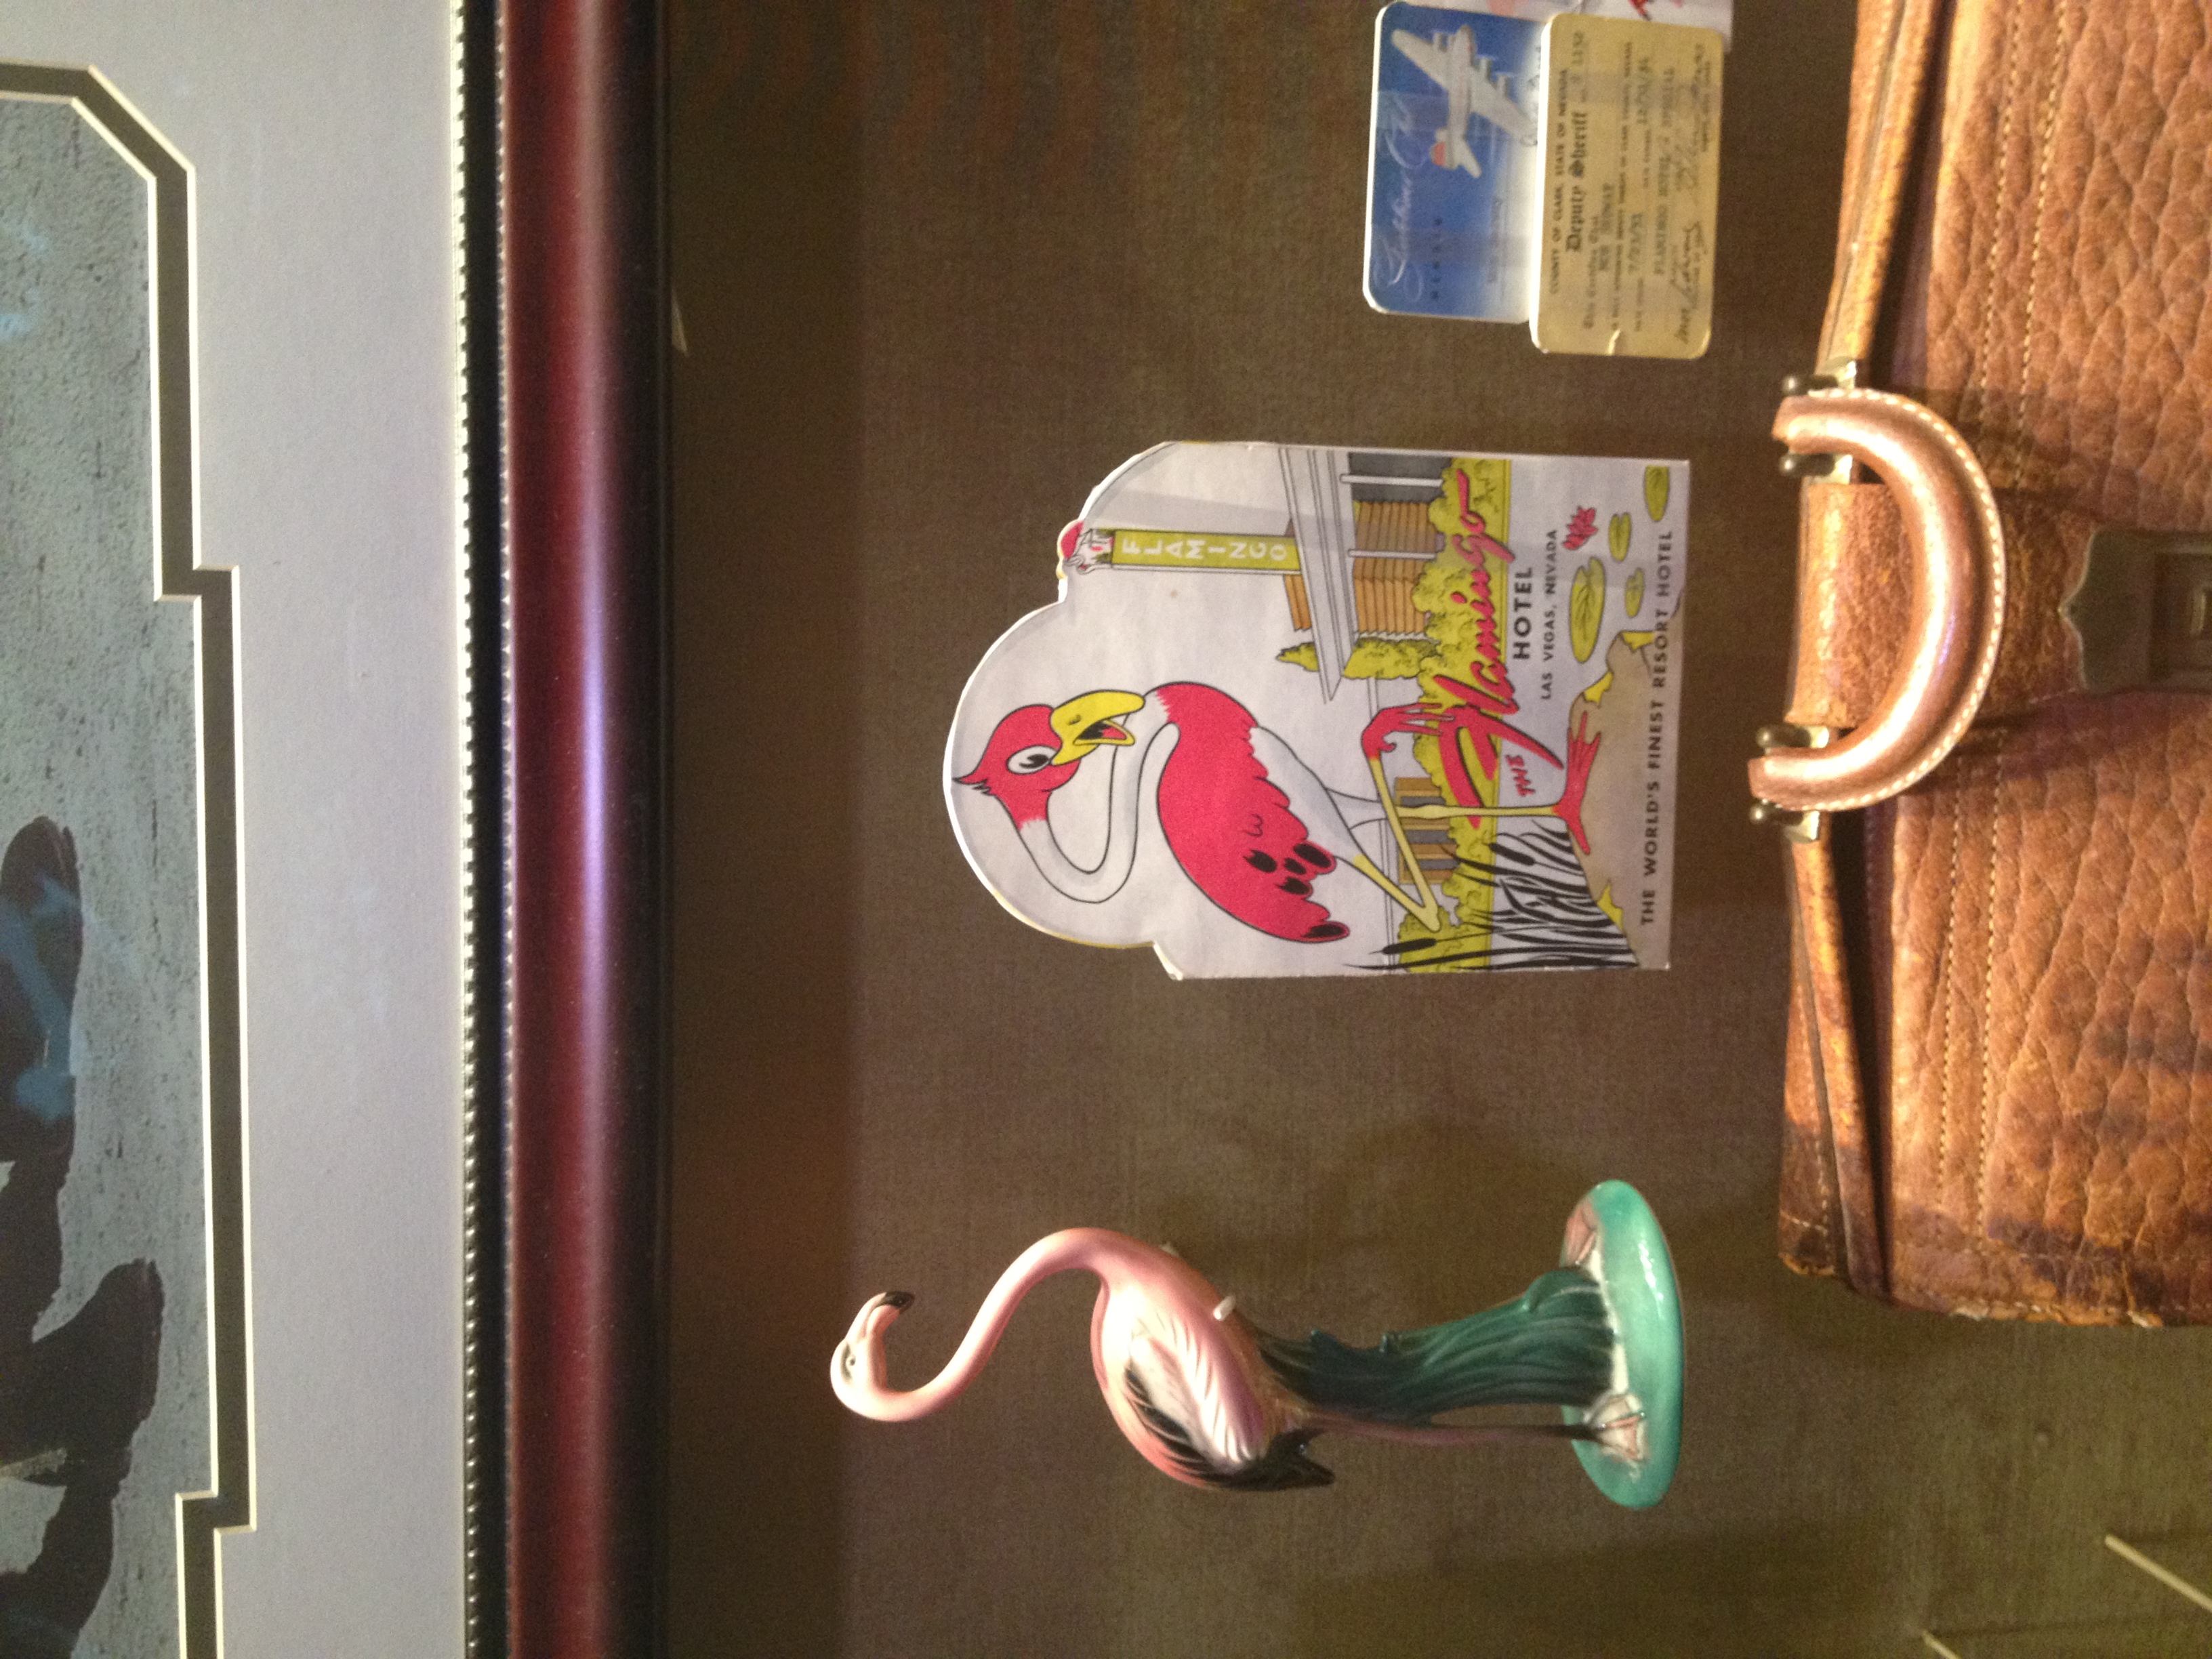
wall, shelf, art